Malden Towers

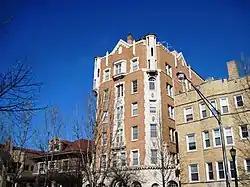

The Malden Towers are a historic apartment building at 4521 N. Malden Street in the Uptown neighborhood of Chicago, Illinois. The building was built in 1928–29, shortly before the Great Depression ended Chicago's prolific apartment construction of the early twentieth century. Architect N. T. Ronneberg designed the building in the style of a medieval Spanish castle. Ronneberg's design features a brick and terra cotta exterior with turrets at the front corners, arched first-floor windows, painted ornamental elements such as shields and fasces, and a parapet with battlements. The building thrived and attracted wealthy tenants despite the impending Depression, and in later years Bob Hope was rumored to be a resident.